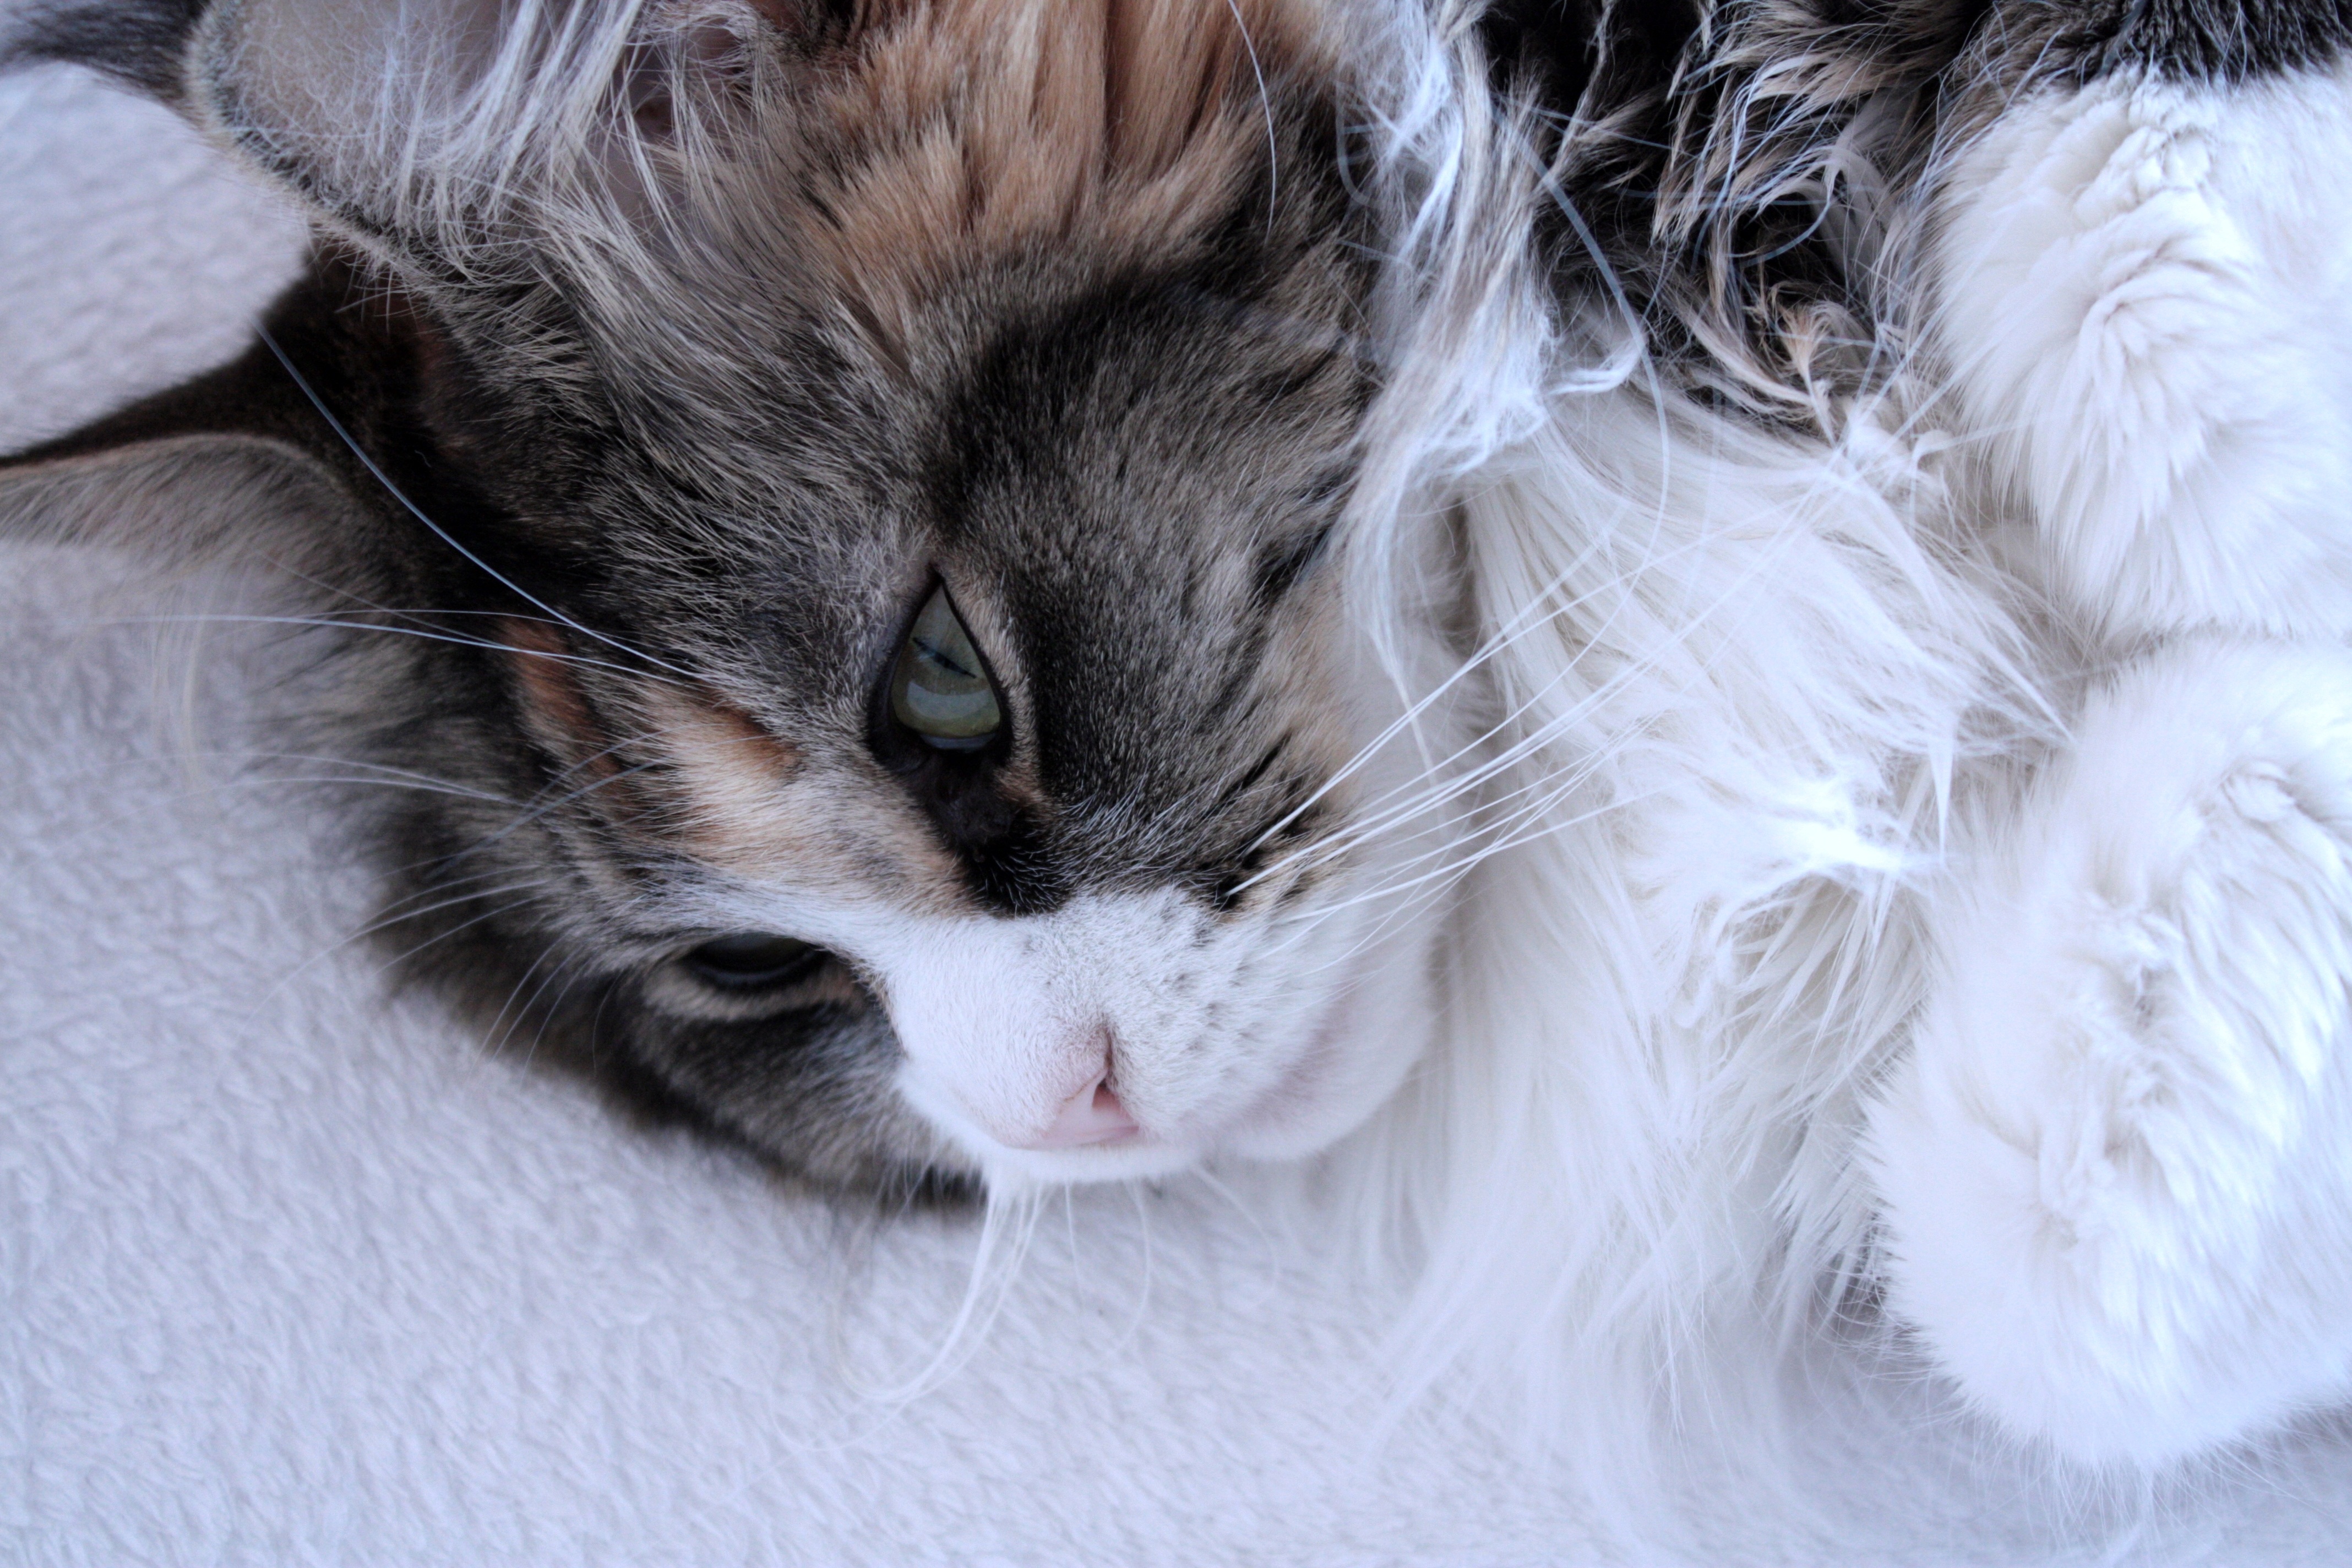
white, sweet, animal, kitten, cat, tabby, mammal, close up, nose, whiskers, vertebrate, domestic cat, futrzak, maine coon, small to medium sized cats, cat like mammal